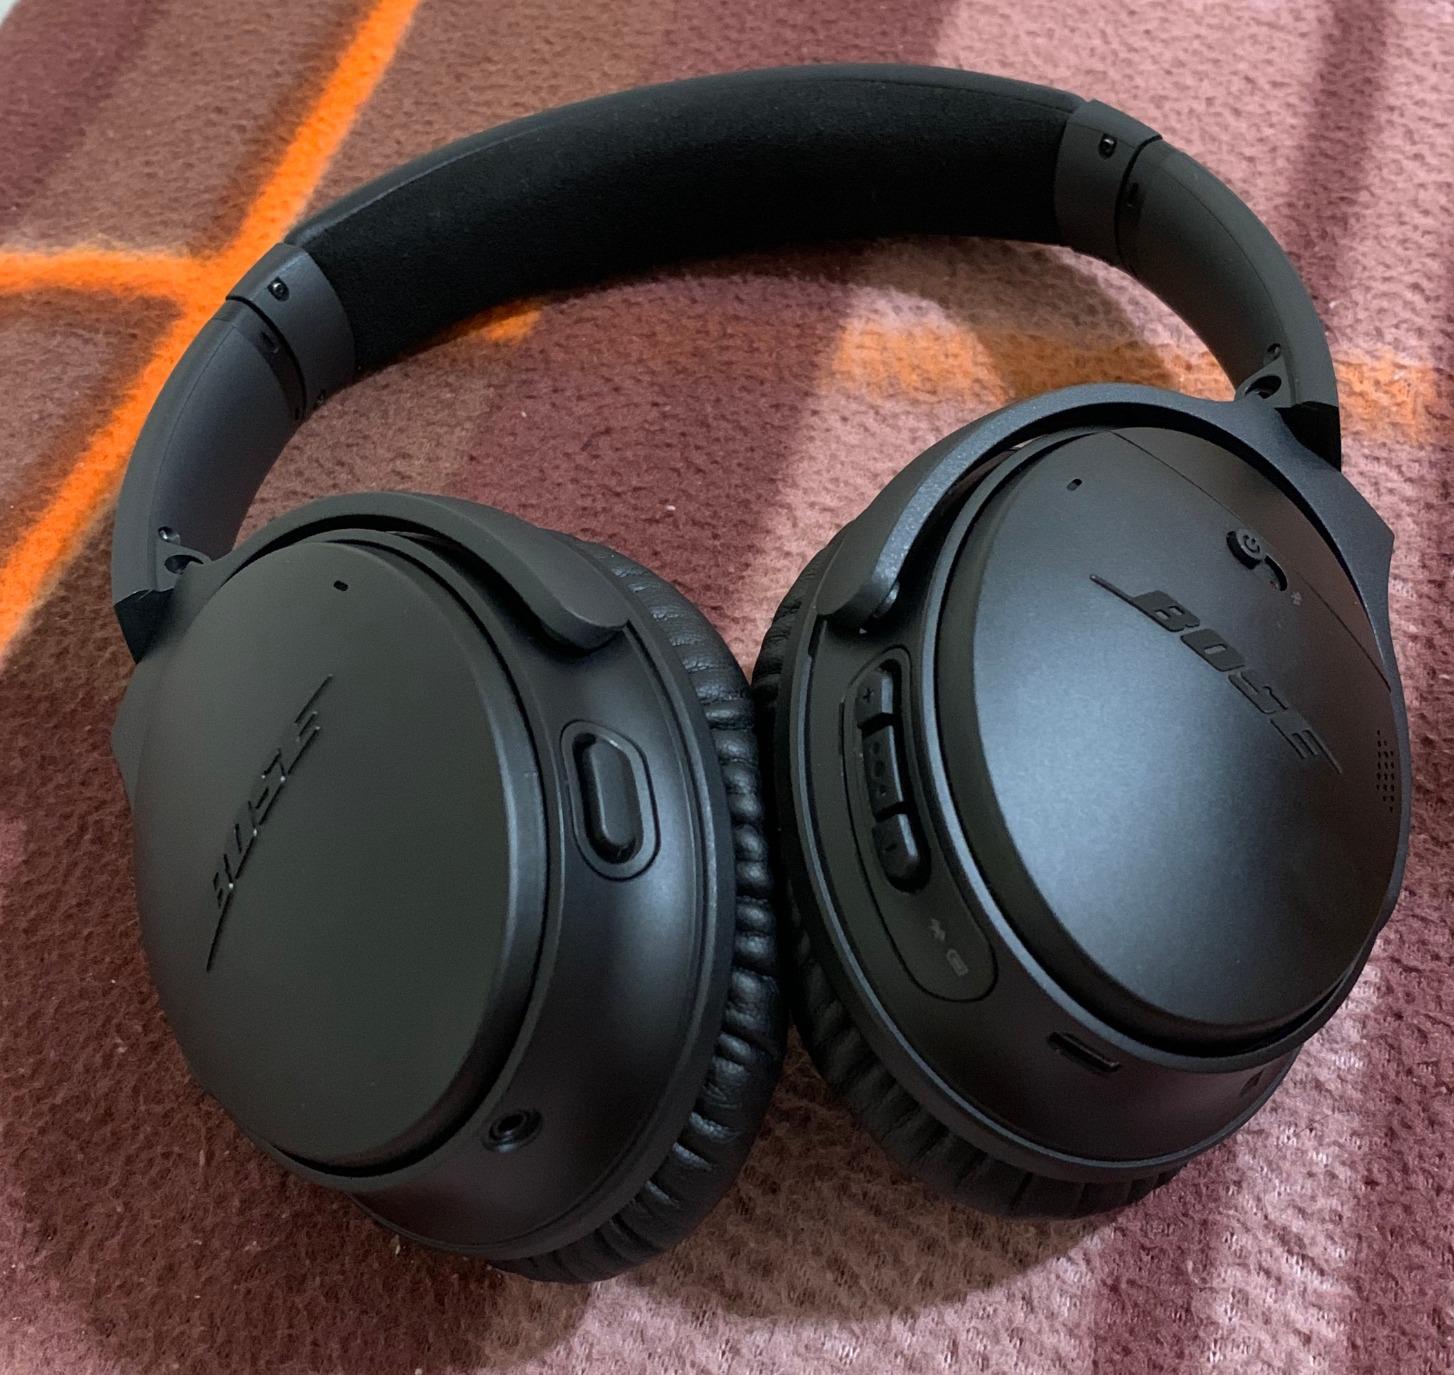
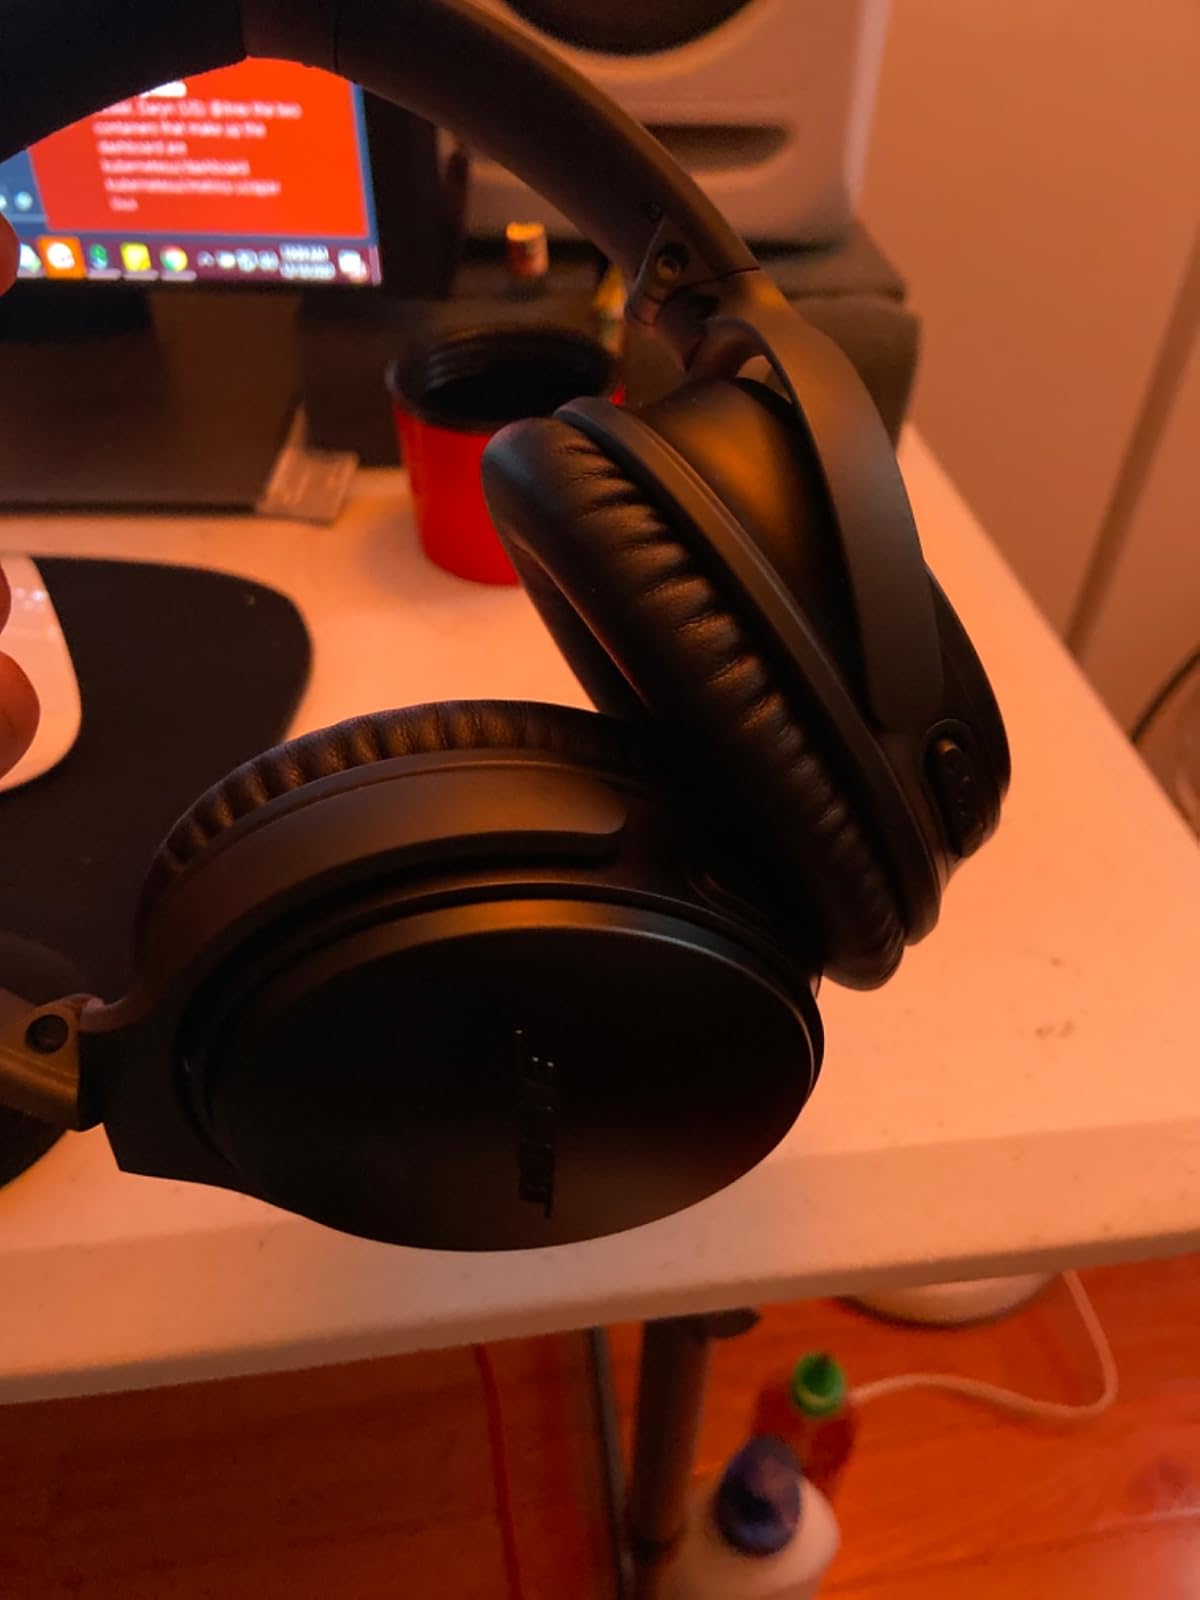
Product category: headphones
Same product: yes